La Grange Historic District (North Carolina)

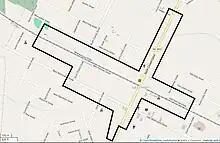
This is a map of the la grange historic district.

The historic district of La Grange is predominantly located along two of the streets in town, Caswell Street and Railroad Street. Many of the buildings on these two streets are commercial properties. There are houses on North Caswell and all along West and East Railroad Street, except for the intersection with South Caswell Street. There are large trees and landscaping in the residential areas, complementing the small-town nature of the historic district.